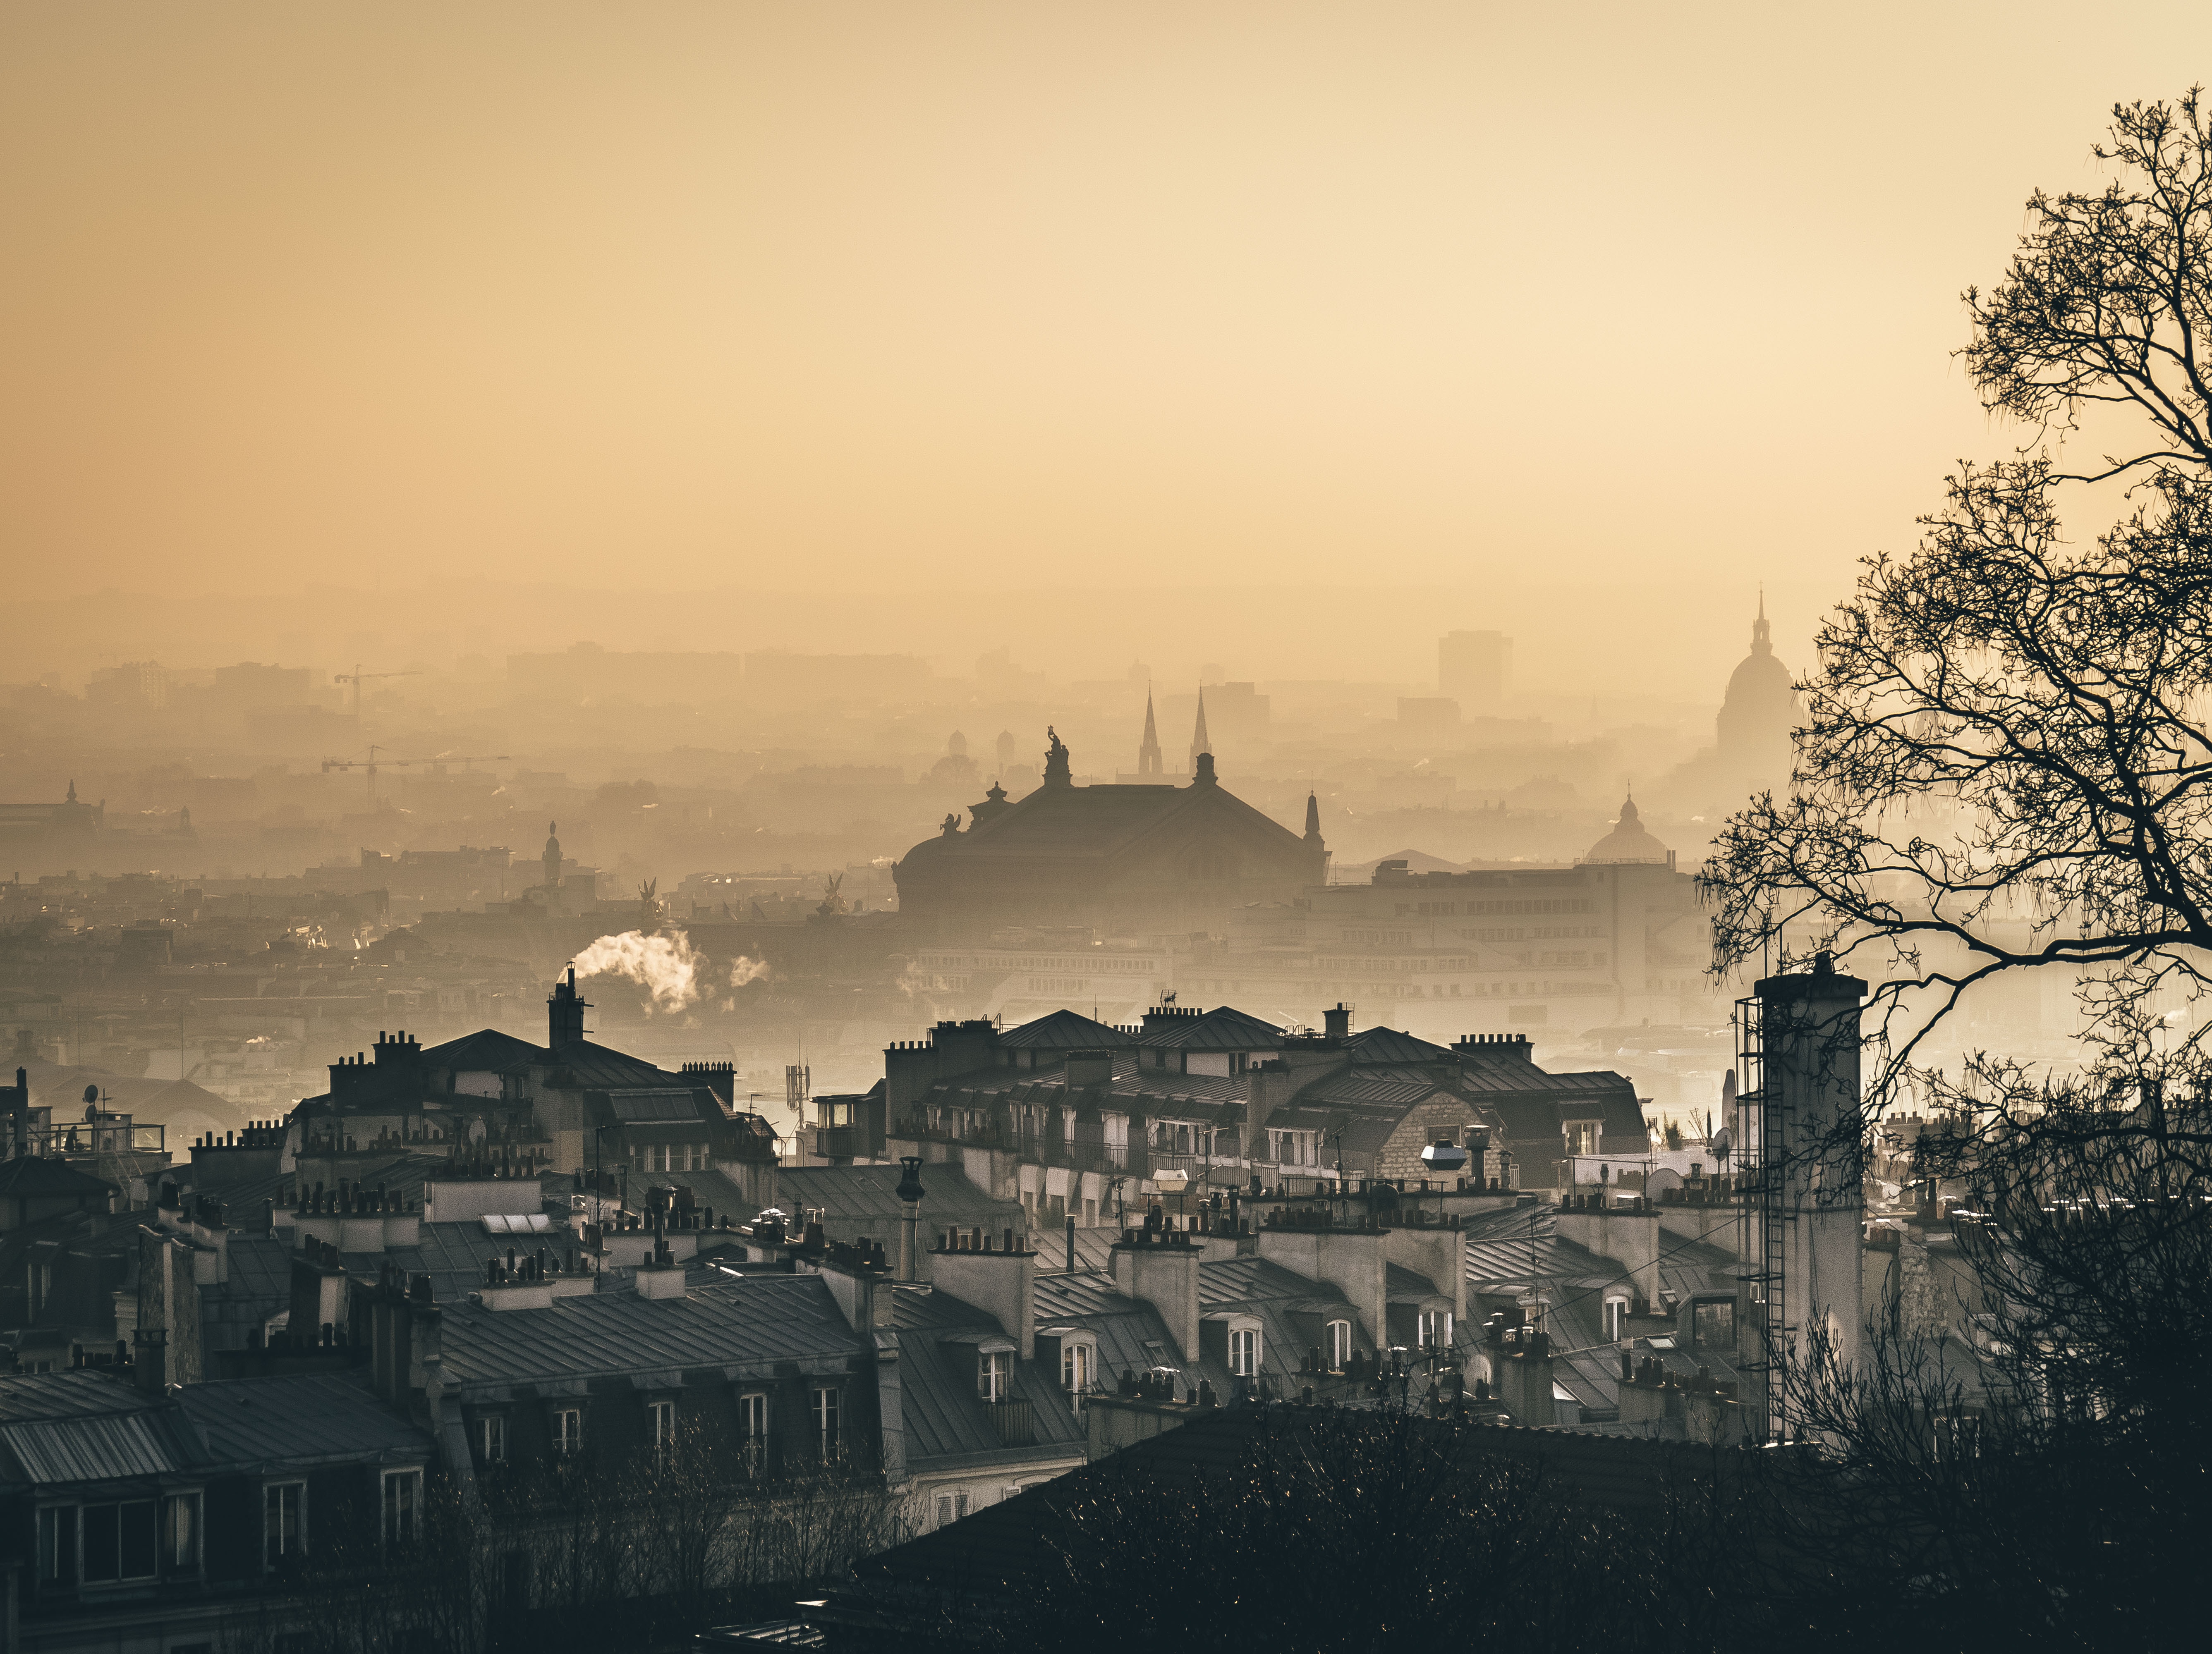
landscape, tree, horizon, cloud, sky, fog, sunrise, sunset, mist, skyline, sunlight, morning, town, building, dawn, city, atmosphere, cityscape, dusk, evening, haze, castle, landmark, history, metropolis, stock photography